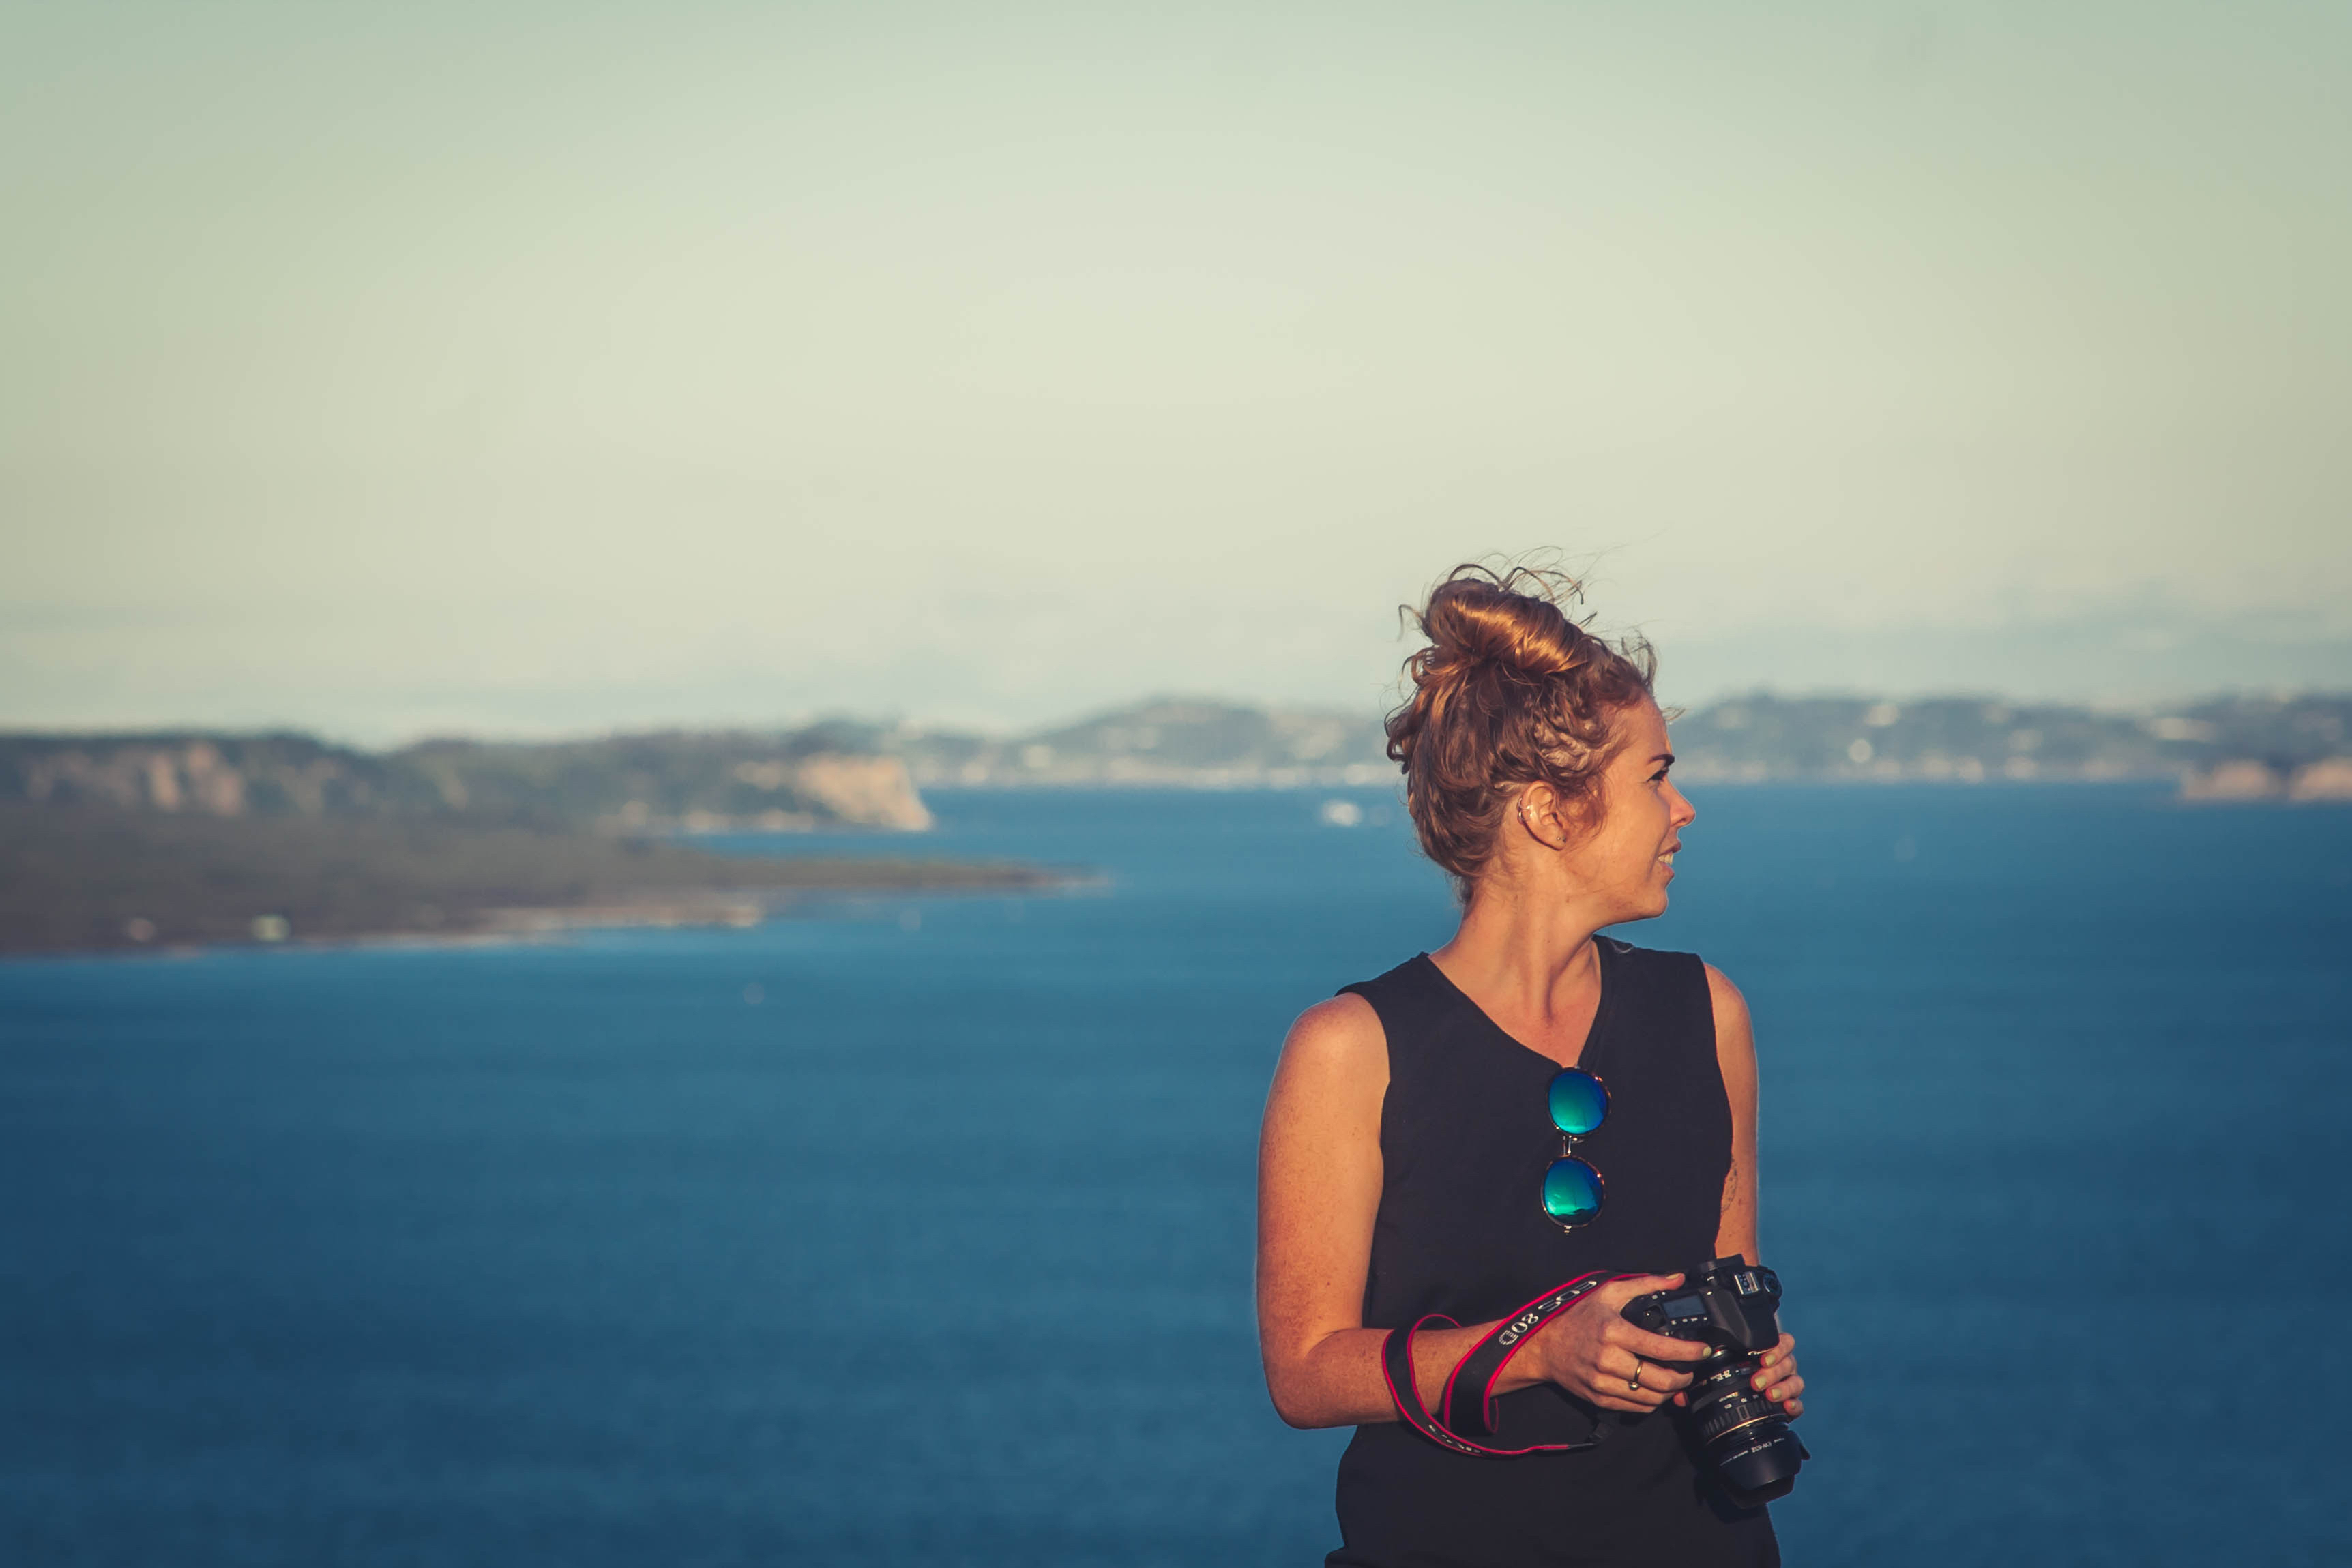
beach, sea, coast, ocean, horizon, woman, sunset, camera, photographer, sunlight, morning, vacation, female, blue, lady, dress, photograph, beauty